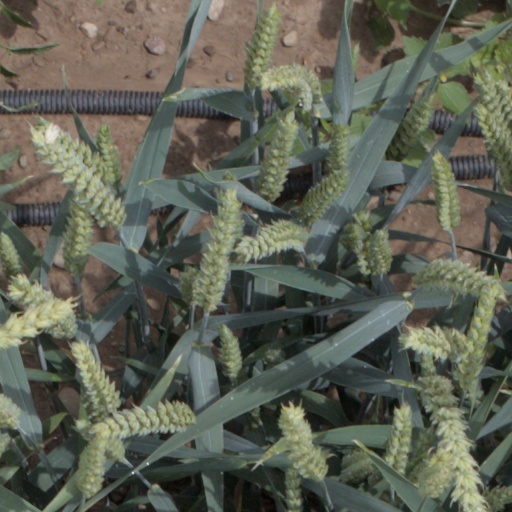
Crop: wheat